Langon station

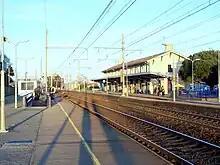
Gare de Langon

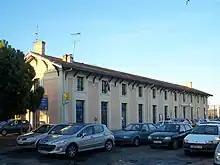
The station building

Langon is a railway station in Langon, Nouvelle-Aquitaine, France. The station opened on 31 May 1854 and is located on the Bordeaux–Sète railway line. The station is served by TER (local) services operated by SNCF. The station was also located on the line from Gabarret, which closed in 1923.